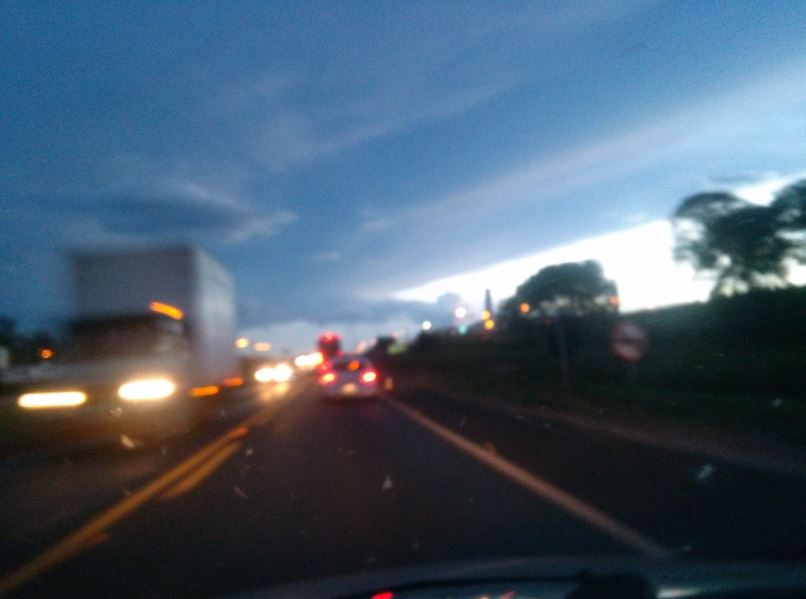
Fire: no
Smoke: no